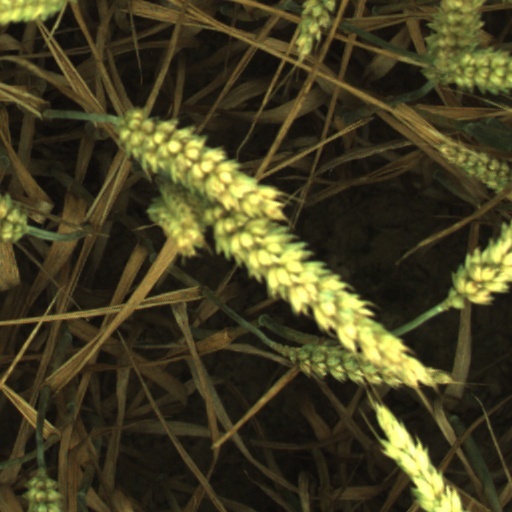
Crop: wheat